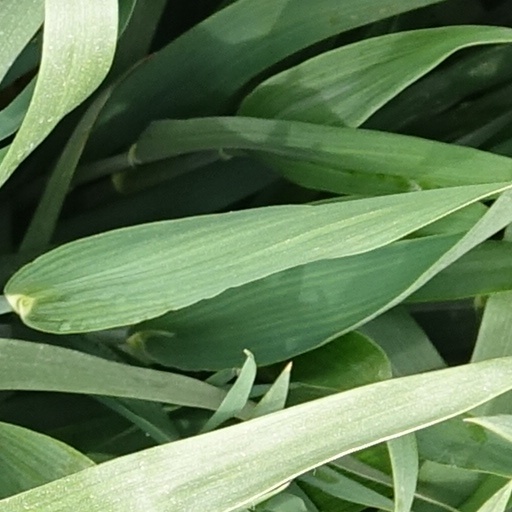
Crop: wheat